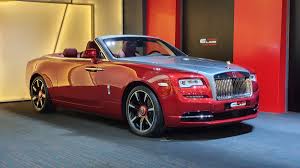
Label: noambulance